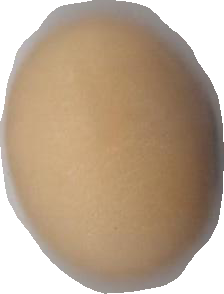
Variety: Anjasmoro